Elm Park, Winnipeg

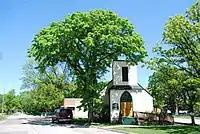
St. Mark's Anglican Church in Elm Park

The neighbourhoods of Elm Park and Kingston Crescent (located to the west of Dunkirk Drive) were originally a park founded by Albert William Austin's Winnipeg Street Railway Company in 1890. The trolley company had recently extended a line to just north of the Red River along what is now Osborne Street; by founding Elm Park directly across the river from the end of the trolley line, Austin hoped to increase off-peak and weekend use of the line. The trolley company built a pontoon bridge for foot traffic, and Elm Park soon became a popular summertime destination for Winnipeg residents.